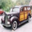
Label: automobile